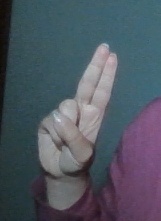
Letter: taa